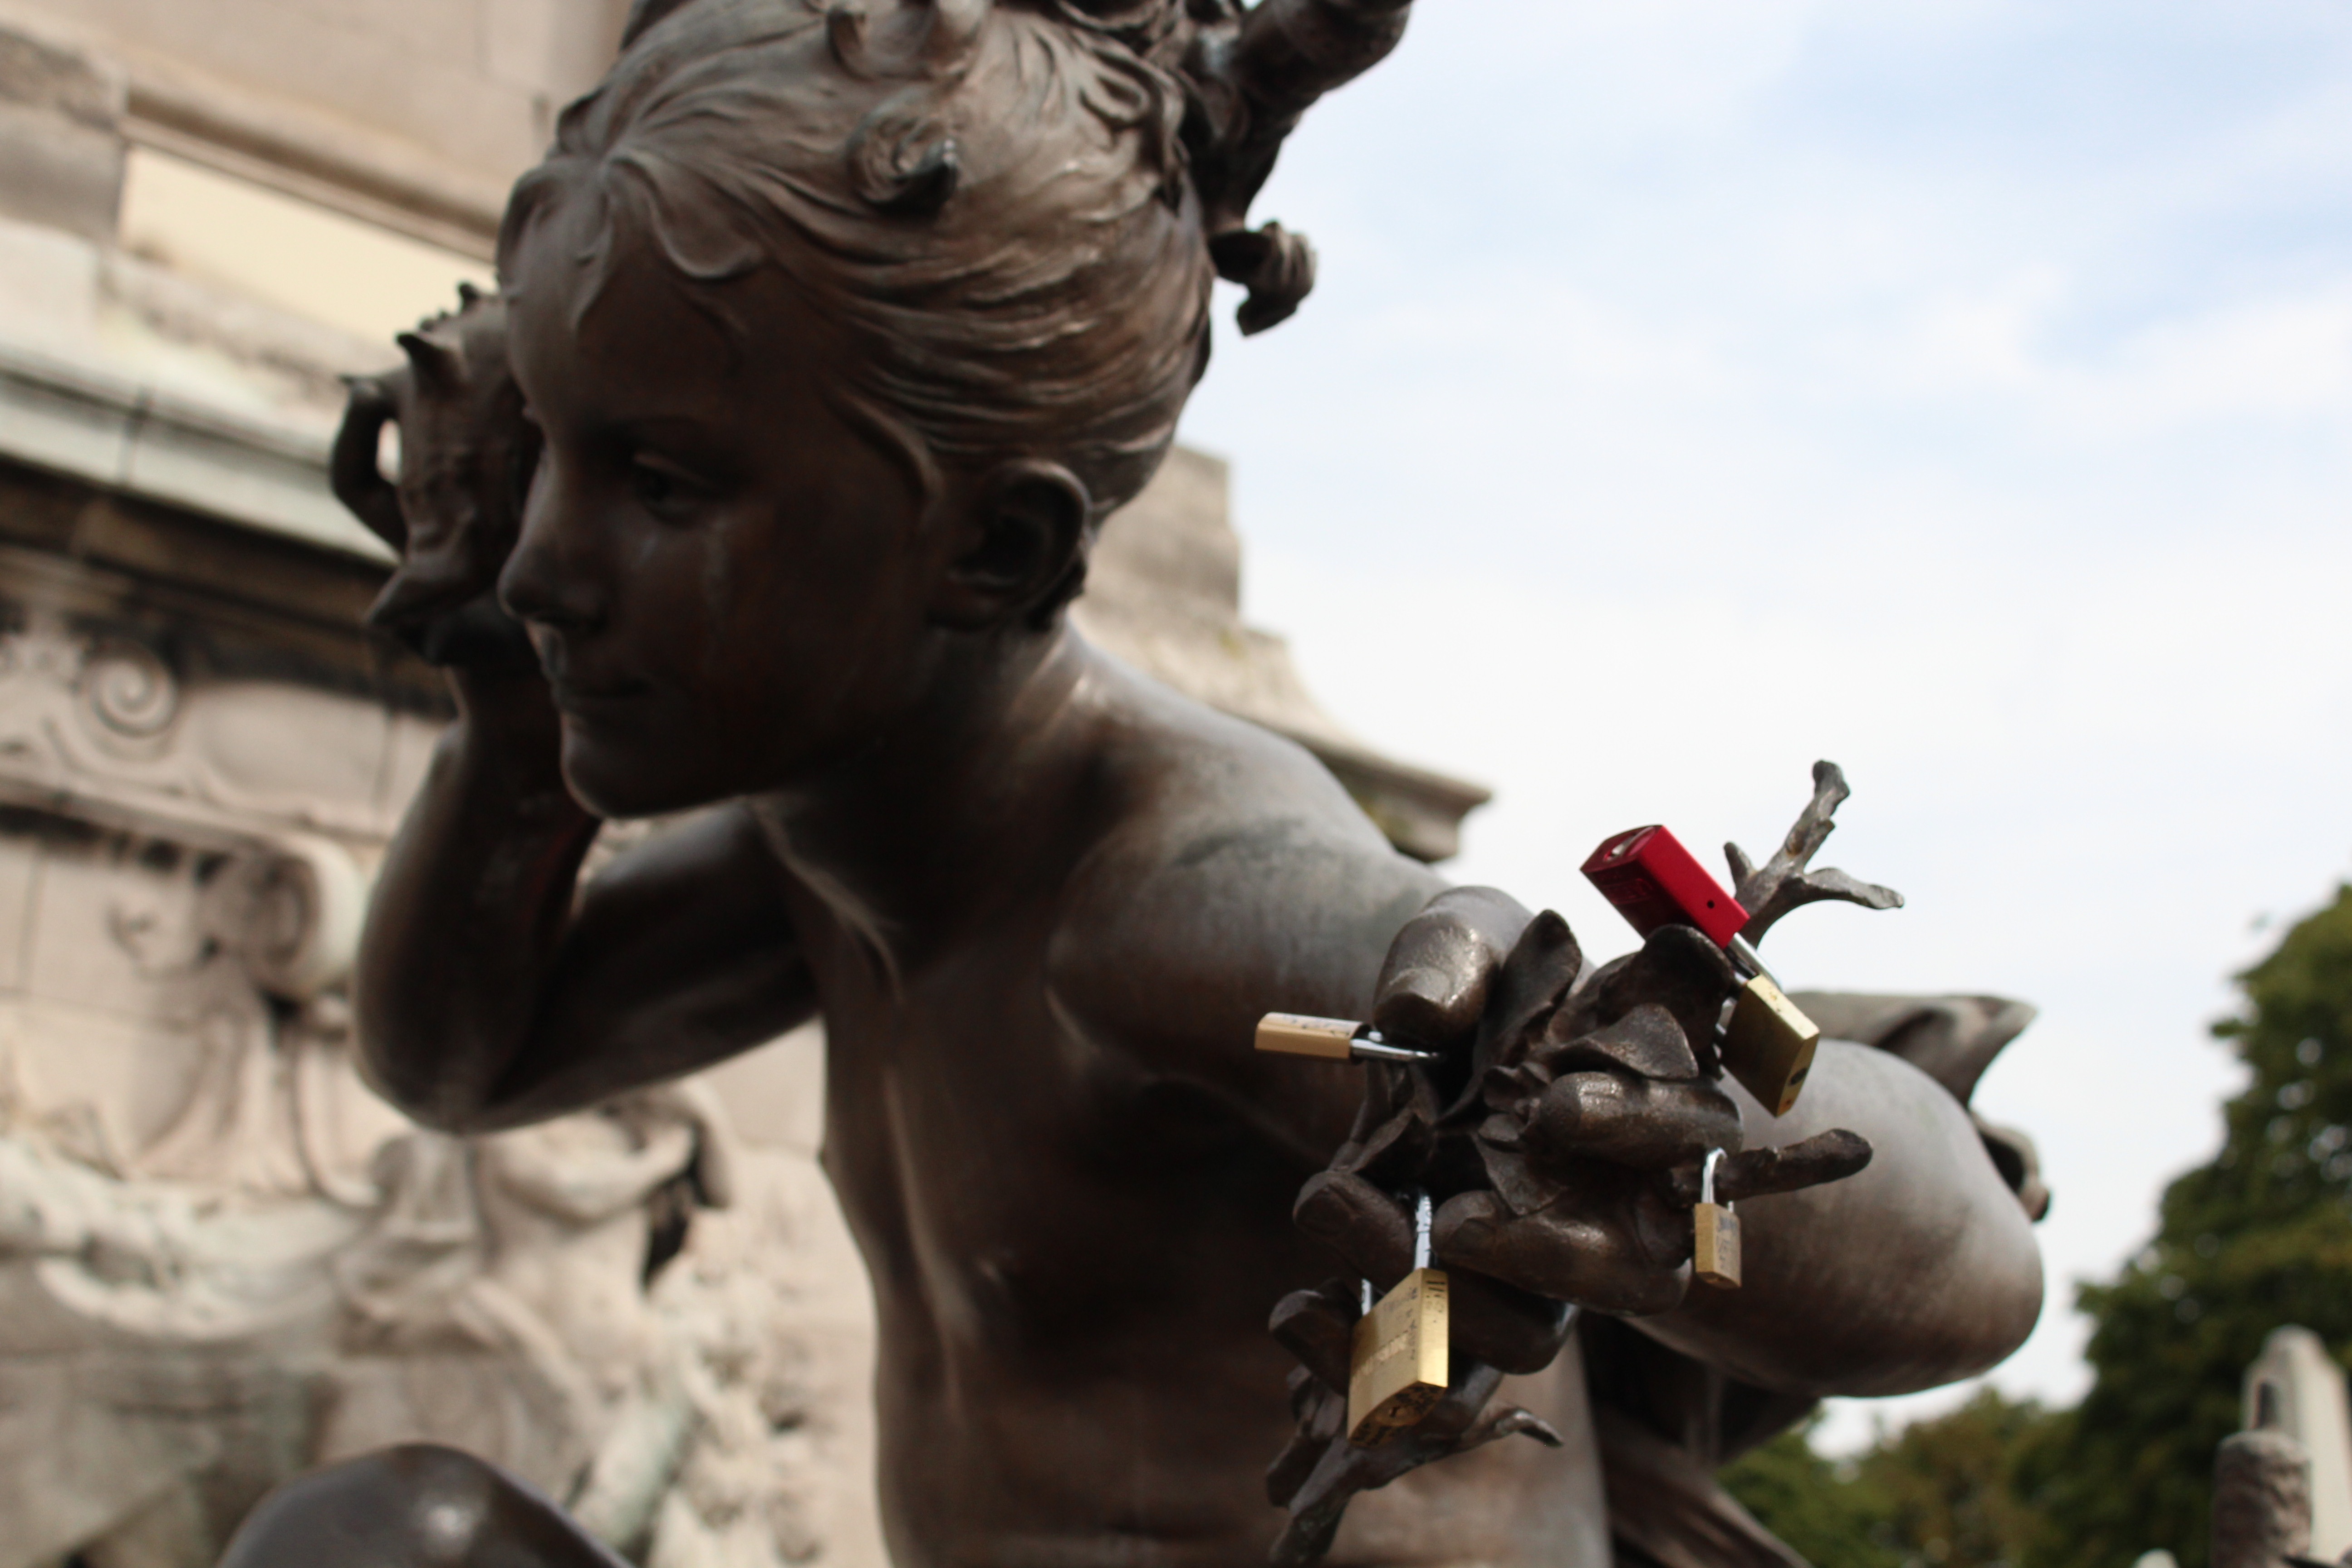
girl, monument, statue, love, gargoyle, sculpture, art, temple, lovers, lock, mythology